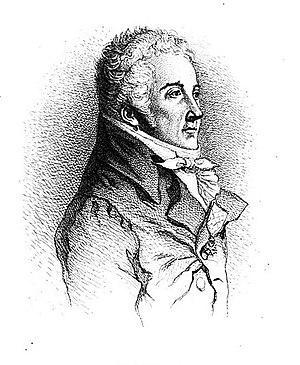
Portrait exécuté à partir d'un physionotrace.